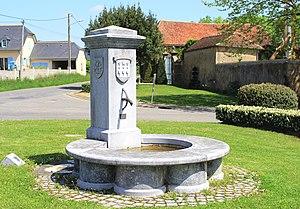
Fontaine de Gardères (Hautes-Pyrénées)
Gardères est une commune française située dans le département des Hautes-Pyrénées, en région Occitanie.